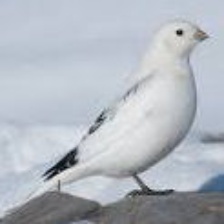
Species: MCKAYS BUNTING
Scientific name: PLECTROPHENAX HYPERBOREUS
ImageNet parent category: indigo_bunting